Gladbach Abbey

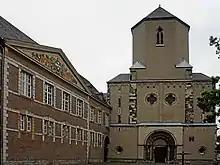
Gladbach Abbey in 2010

Gladbach Abbey was a Benedictine abbey founded in 974 by Archbishop Gero of Cologne and the monk Sandrad from Trier. It was named after the Gladbach, a narrow brook that now runs underground. The abbey and its adjoining villages grew into the town of Gladbach, incorporated in the 1360s, the origin of the present city of Mönchengladbach in North Rhine-Westphalia.